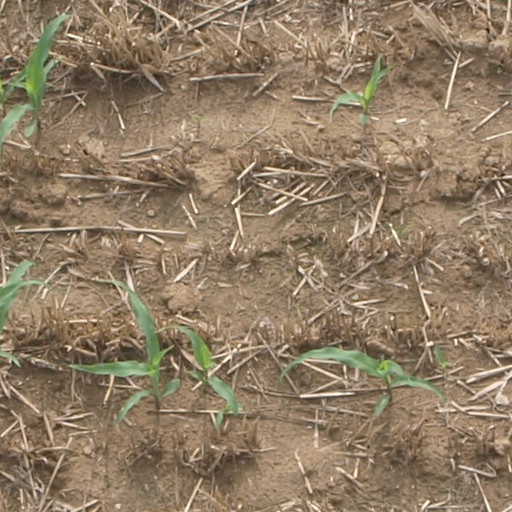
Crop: maize; corn